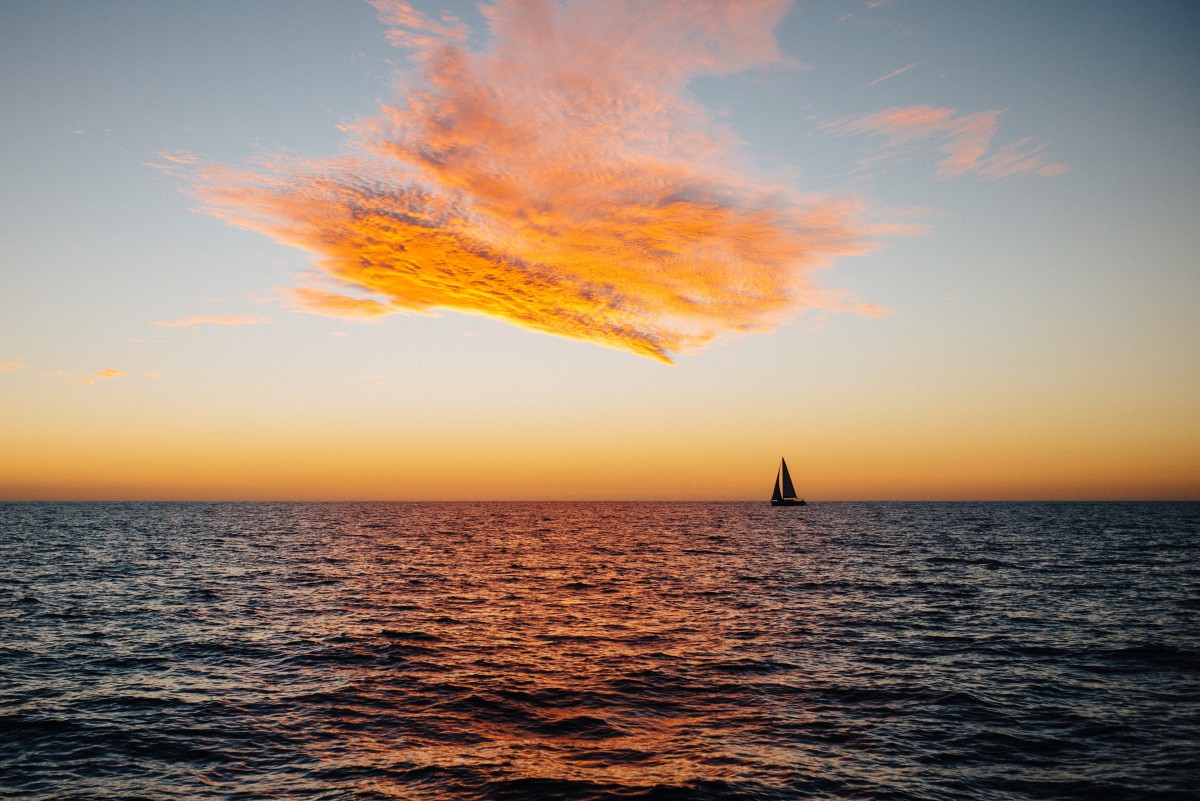
Tags: sea, coast, ocean, horizon, cloud, sun, sunrise, sunset, sunlight, morning, shore, dawn, dusk, evening, afterglow